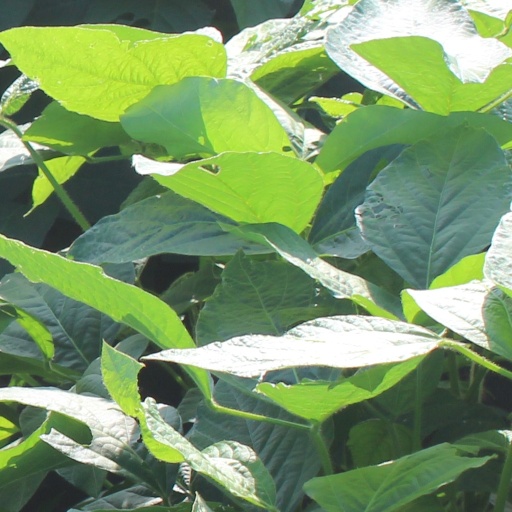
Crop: soybean